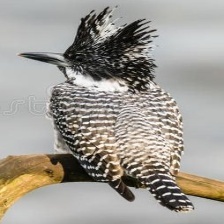
Species: CRESTED KINGFISHER
Scientific name: MEGACERYLE LUGUBRIS